The Oil Gush in Balakhany

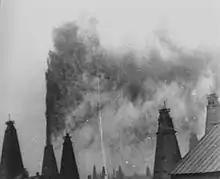

The Oil Gush in Balakhany is a Russian film written and directed by the pioneer of cinema in Azerbaijan, Alexandre Michon. It was filmed on August 4, 1898, in Balakhany, Baku and presented at the International Paris Exhibition. The film was shot using a 35 mm film on a Lumière cinematograph and is considered the first film in Azerbaijani cinematography. It depicts a blowout from an oil well in the Balakhany village of Baku.